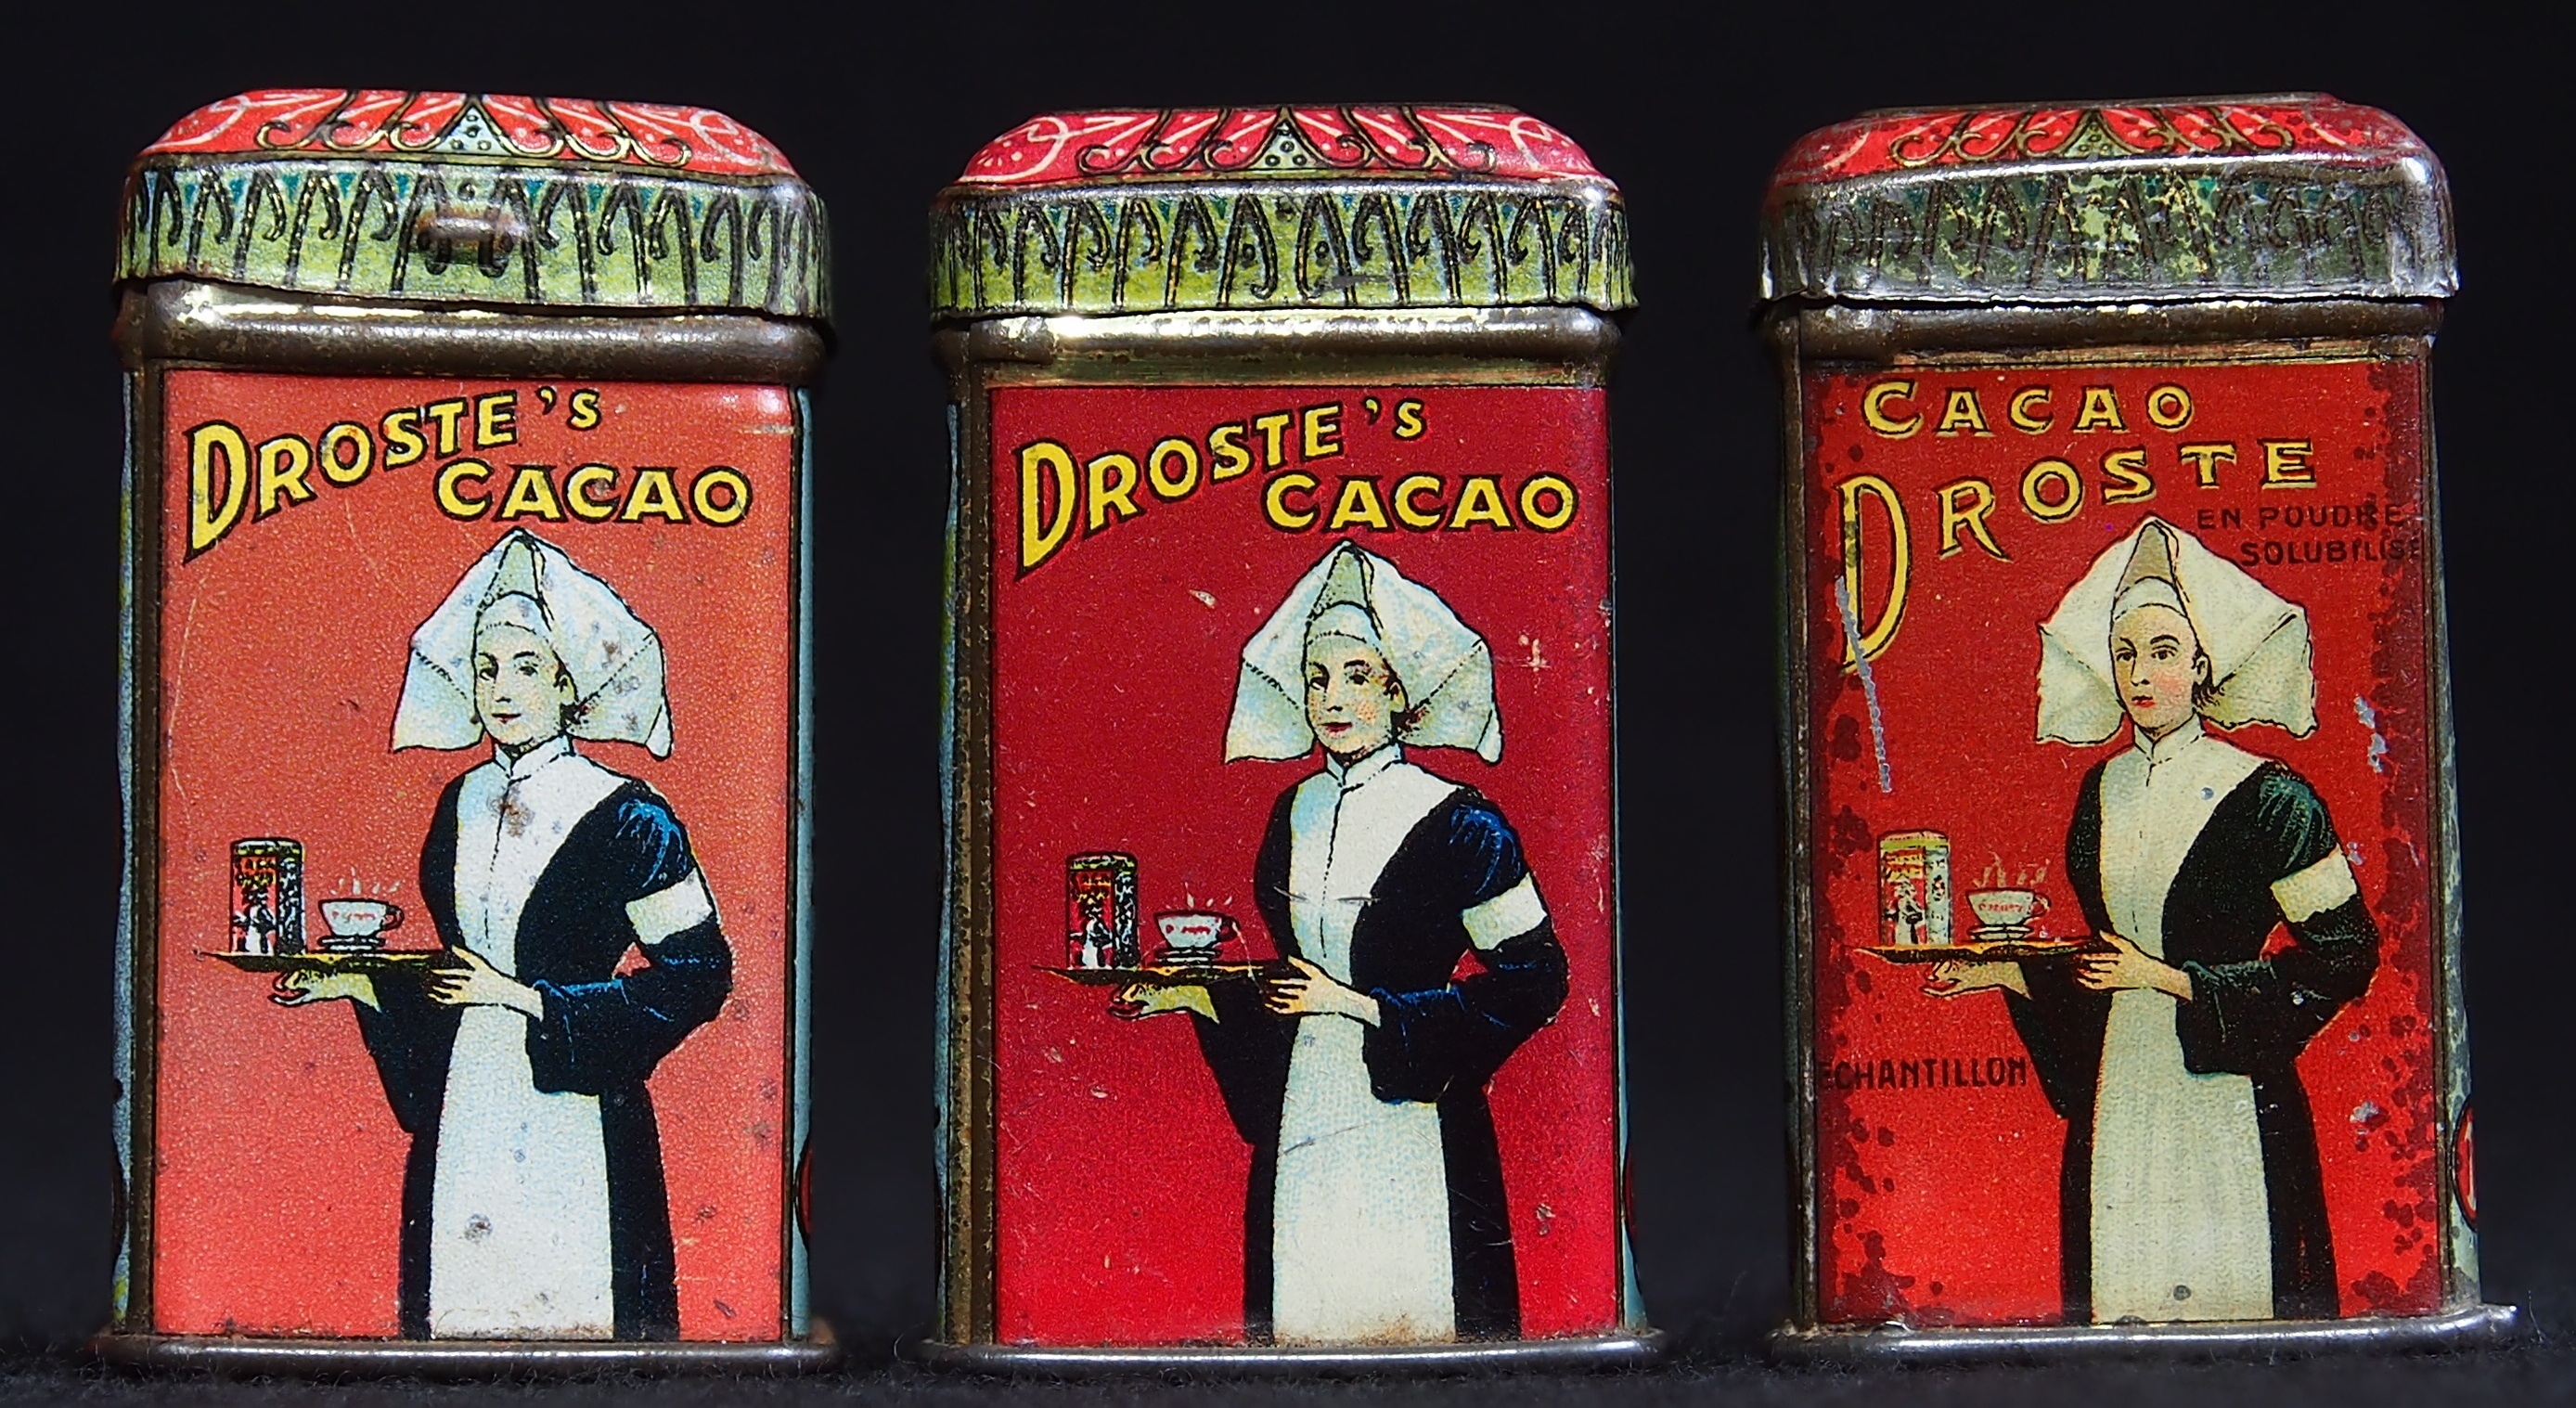
cacao, container, box, tin, food, package, old, product